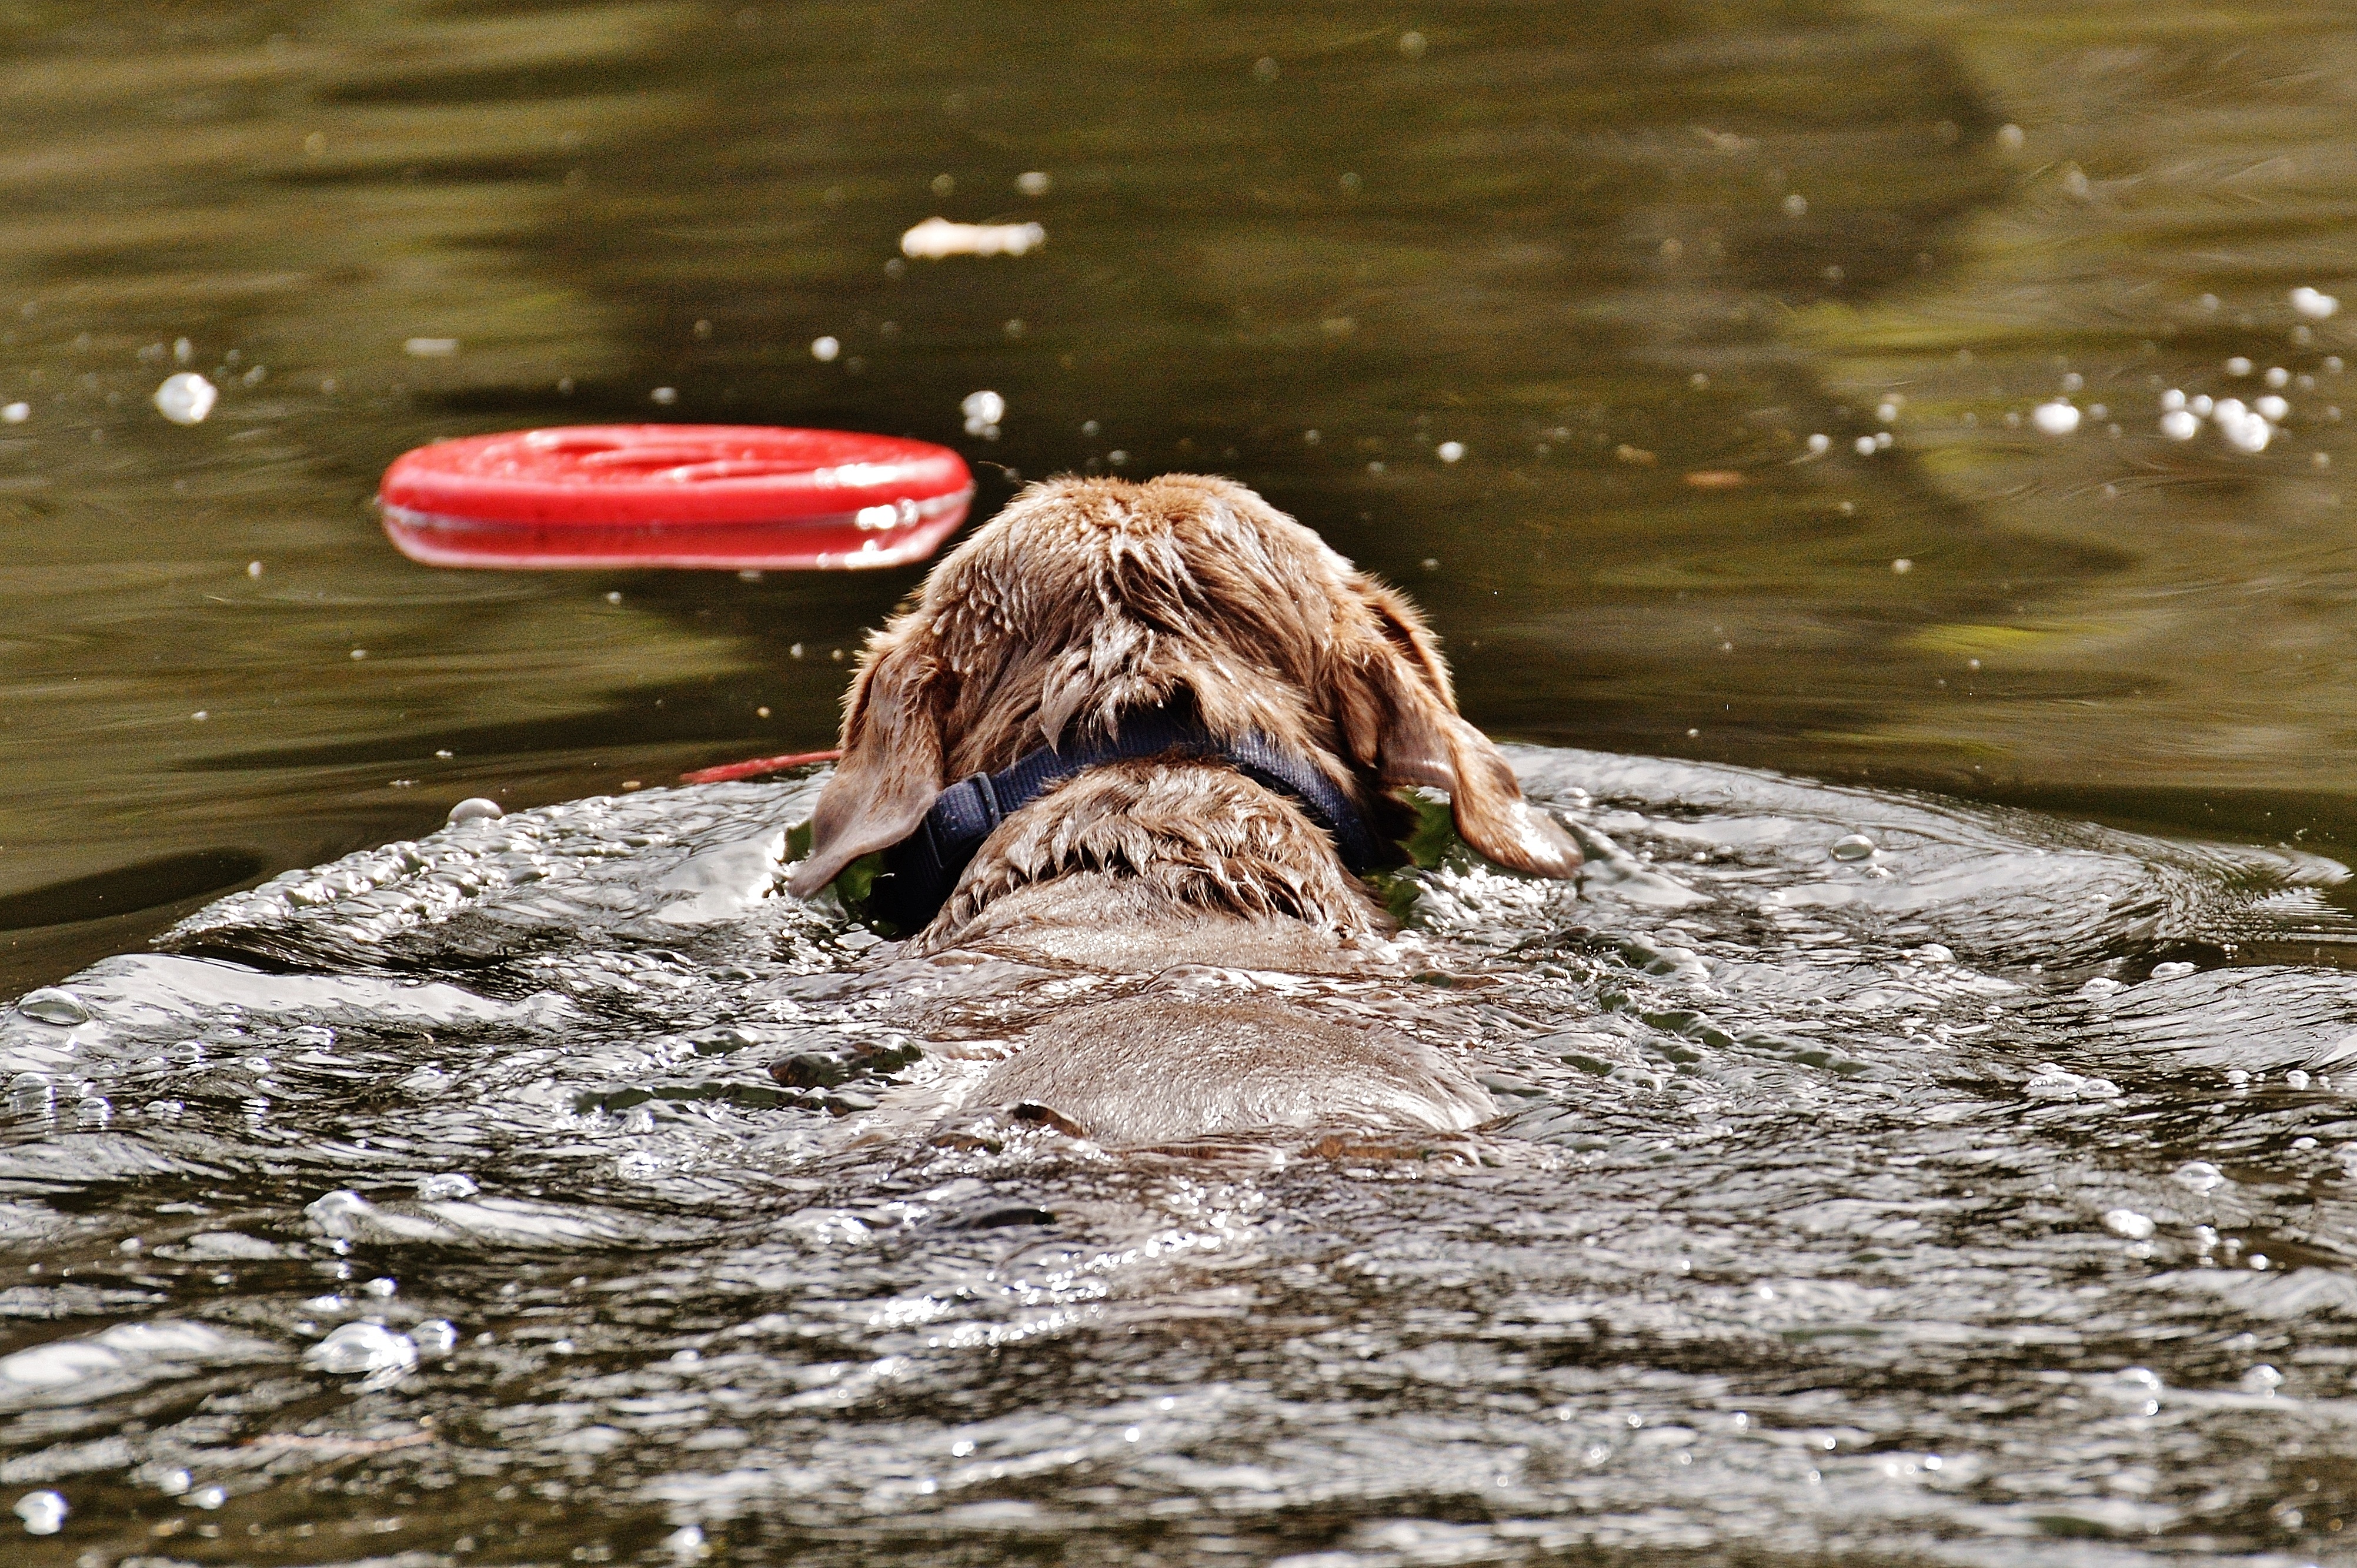
water, bird, play, wet, dog, animal, cute, wildlife, swim, pet, fur, mud, snout, duck, head, toys, vertebrate, funny, water bird, fetch, quadruped